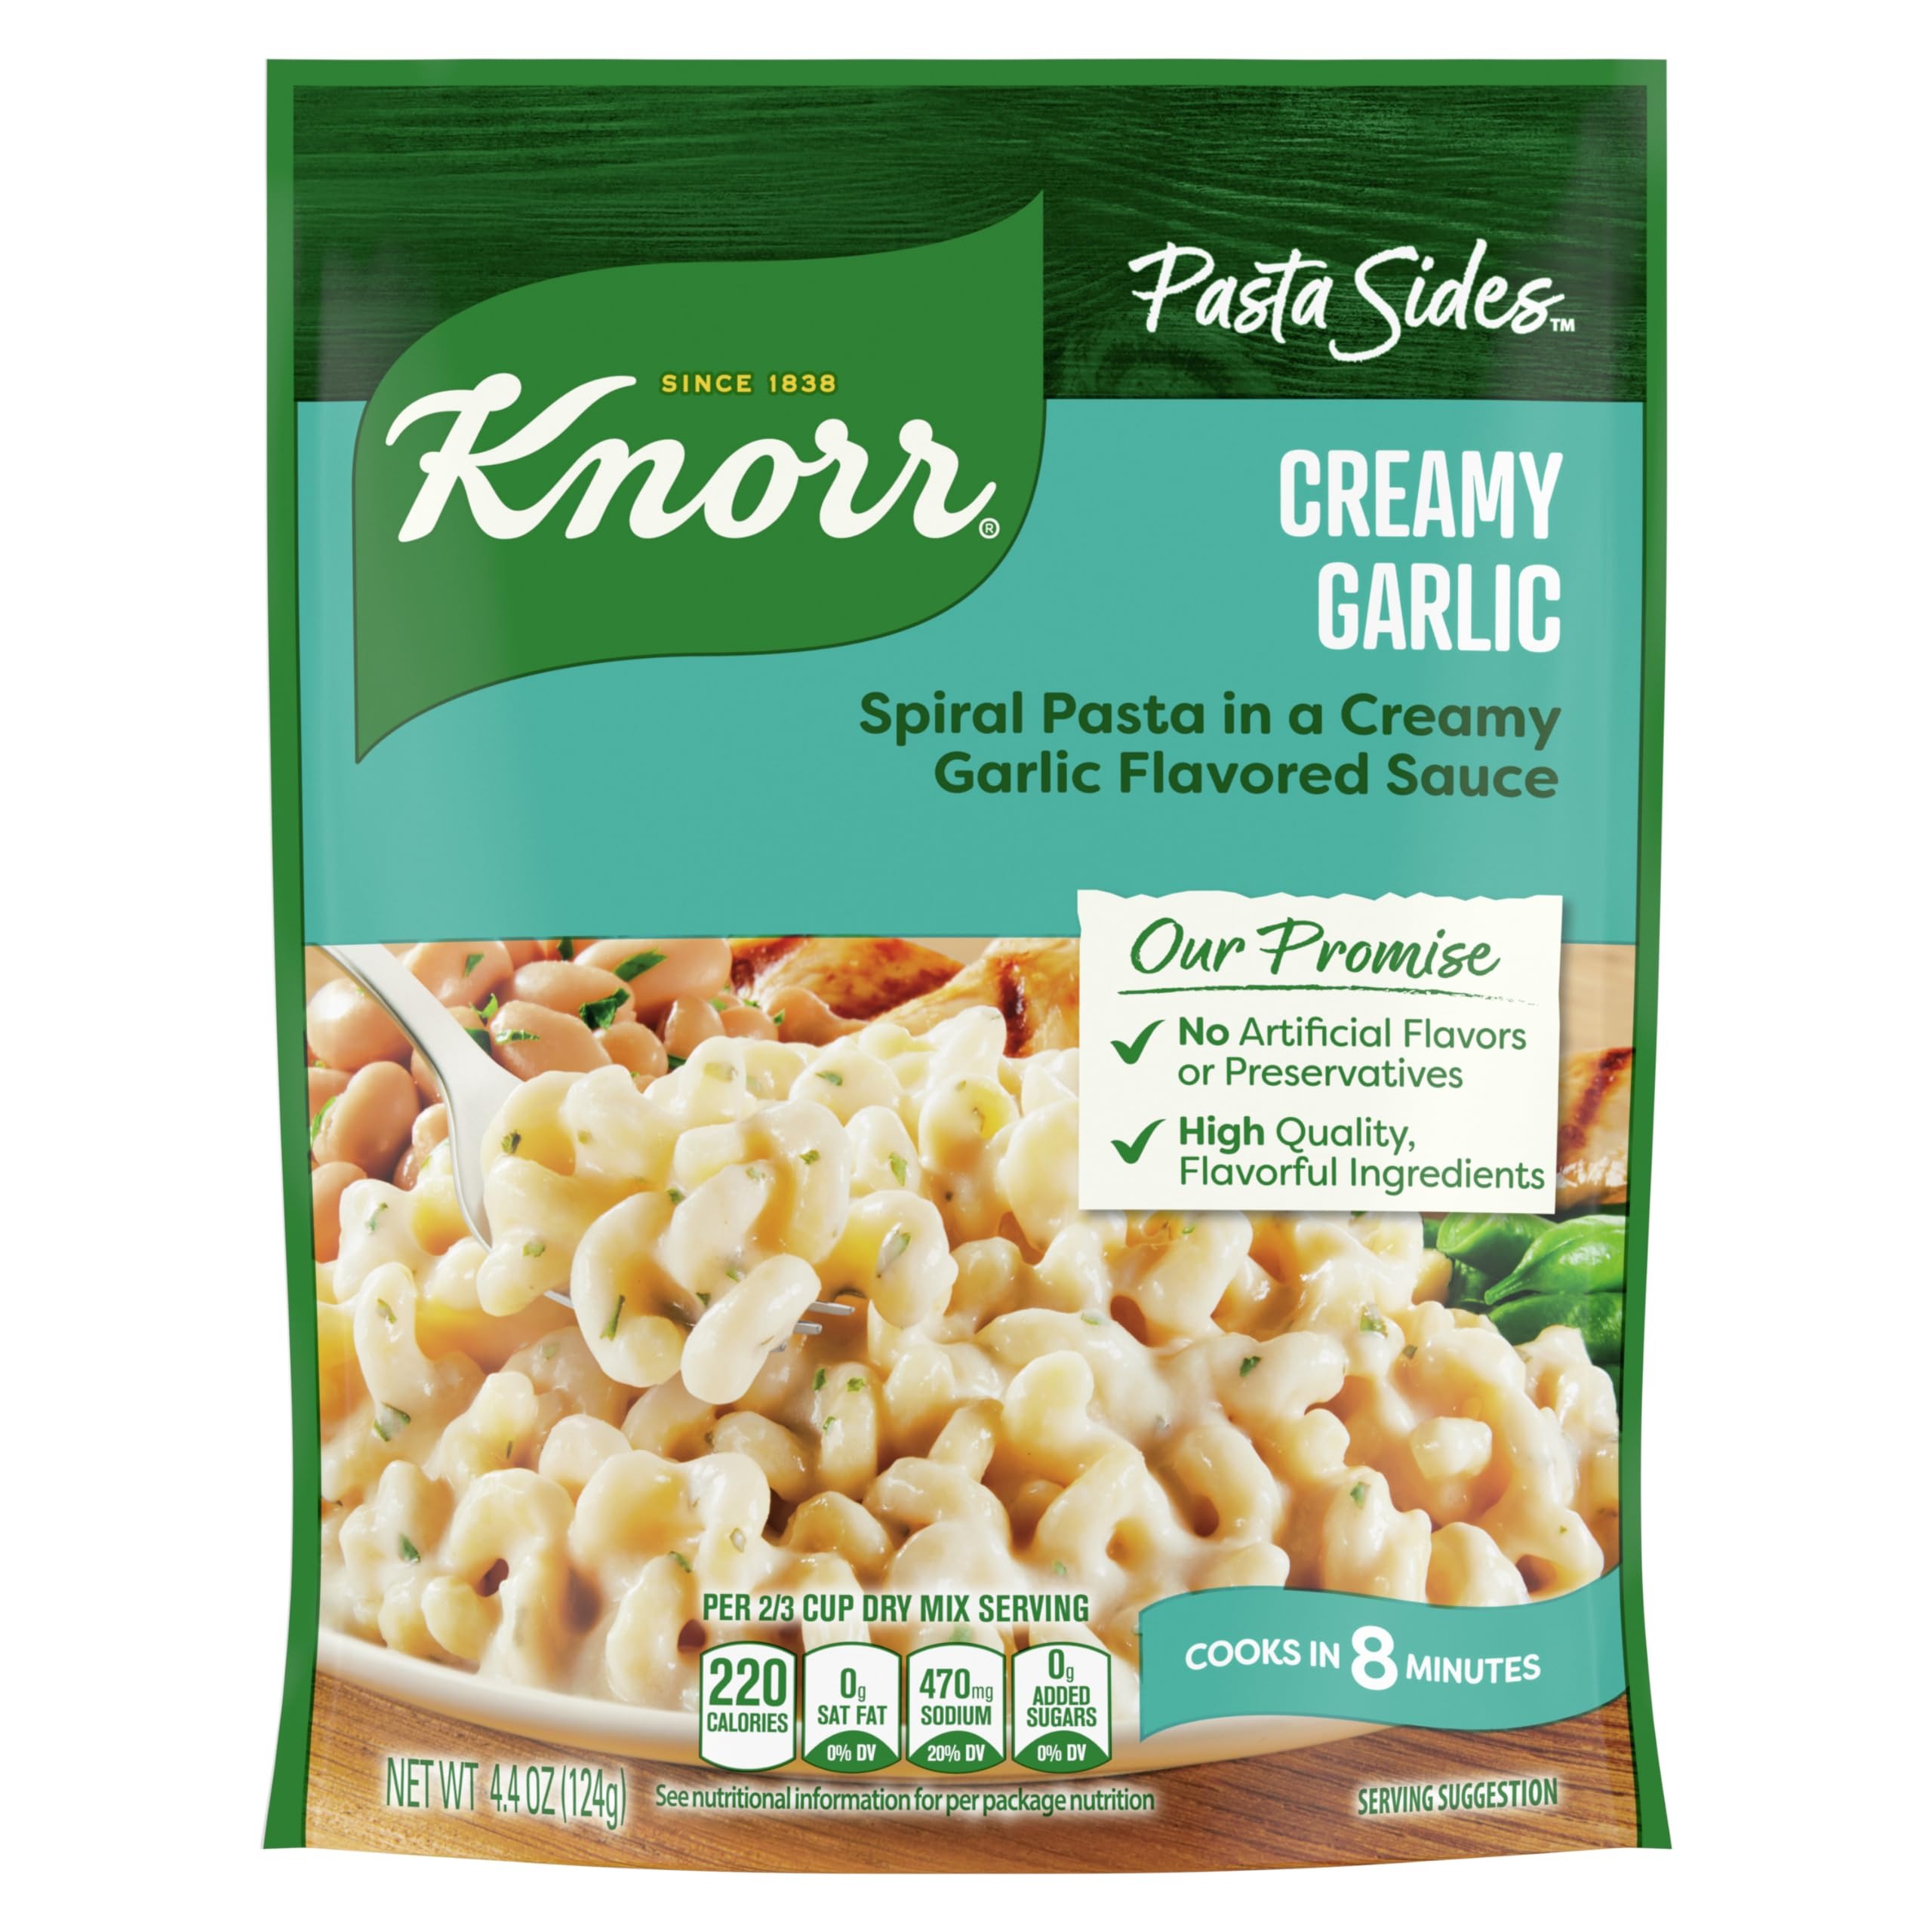
Item Name: Knorr Pasta Sides Creamy Garlic For Delicious Quick Pasta Side Dishes No Artificial Flavors, No Preservatives 4.4 oz
Bullet Point 1: Knorr Pasta Sides Creamy Garlic is a side dish that enhances meals with amazing flavor
Bullet Point 2: Creamy Garlic Pasta Sides expertly combines garlic and butter with a Romano-cheese-flavored sauce
Bullet Point 3: Knorr Pasta Sides are quick and easy pasta side dishes — this creamy Italian pasta cooks in just 11 minutes
Bullet Point 4: This Creamy Garlic Pasta Side contains no artificial flavors or preservatives, and is made with high quality, flavorful ingredients
Bullet Point 5: Serve this pasta as a standalone side dish, or use it as an ingredient in a delicious family recipe
Value: 4.4
Unit: Ounce

Price: 1.165